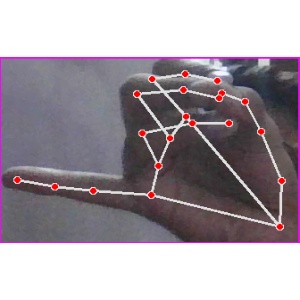
अक्षर: च